Richard Hendrix

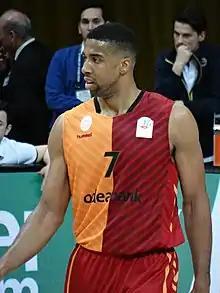
Hendrix with Galatasaray in 2018

Venard Richard Hendrix (Macedonian: Венард Ричард Хендрикс; born November 15, 1986) is an American-born naturalized Macedonian former professional basketball player. Hendrix attended the University of Alabama, where he played for the Crimson Tide. He was drafted with 49th pick in the second round of the 2008 NBA draft by the Golden State Warriors. He has also represented North Macedonia in international competitions.